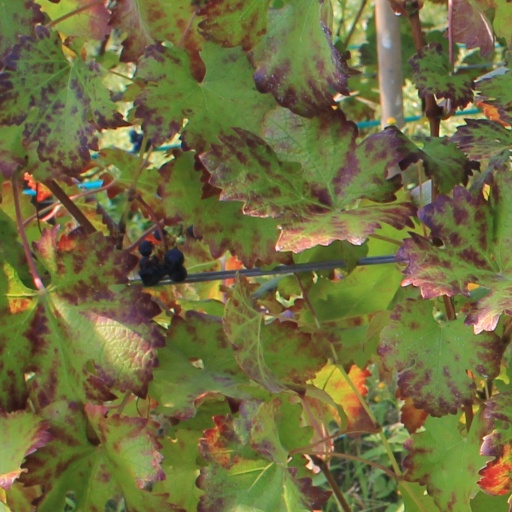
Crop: grape